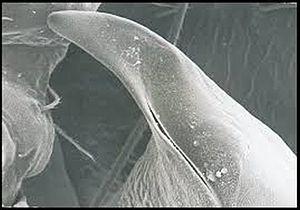
Bulbe de Telema mâle
Telema tenella est une espèce d'araignées aranéomorphes de la famille des Telemidae.